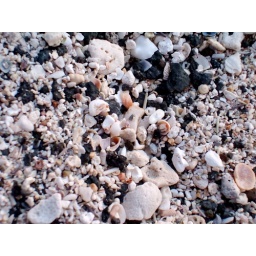
coral beach sand in the making